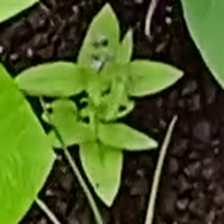
Weed species: Lamber_Quarter_plant(Chenopodium )